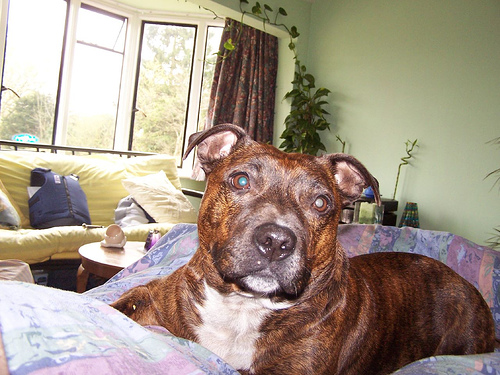
Animal: dog
Breed: staffordshire_bull_terrier